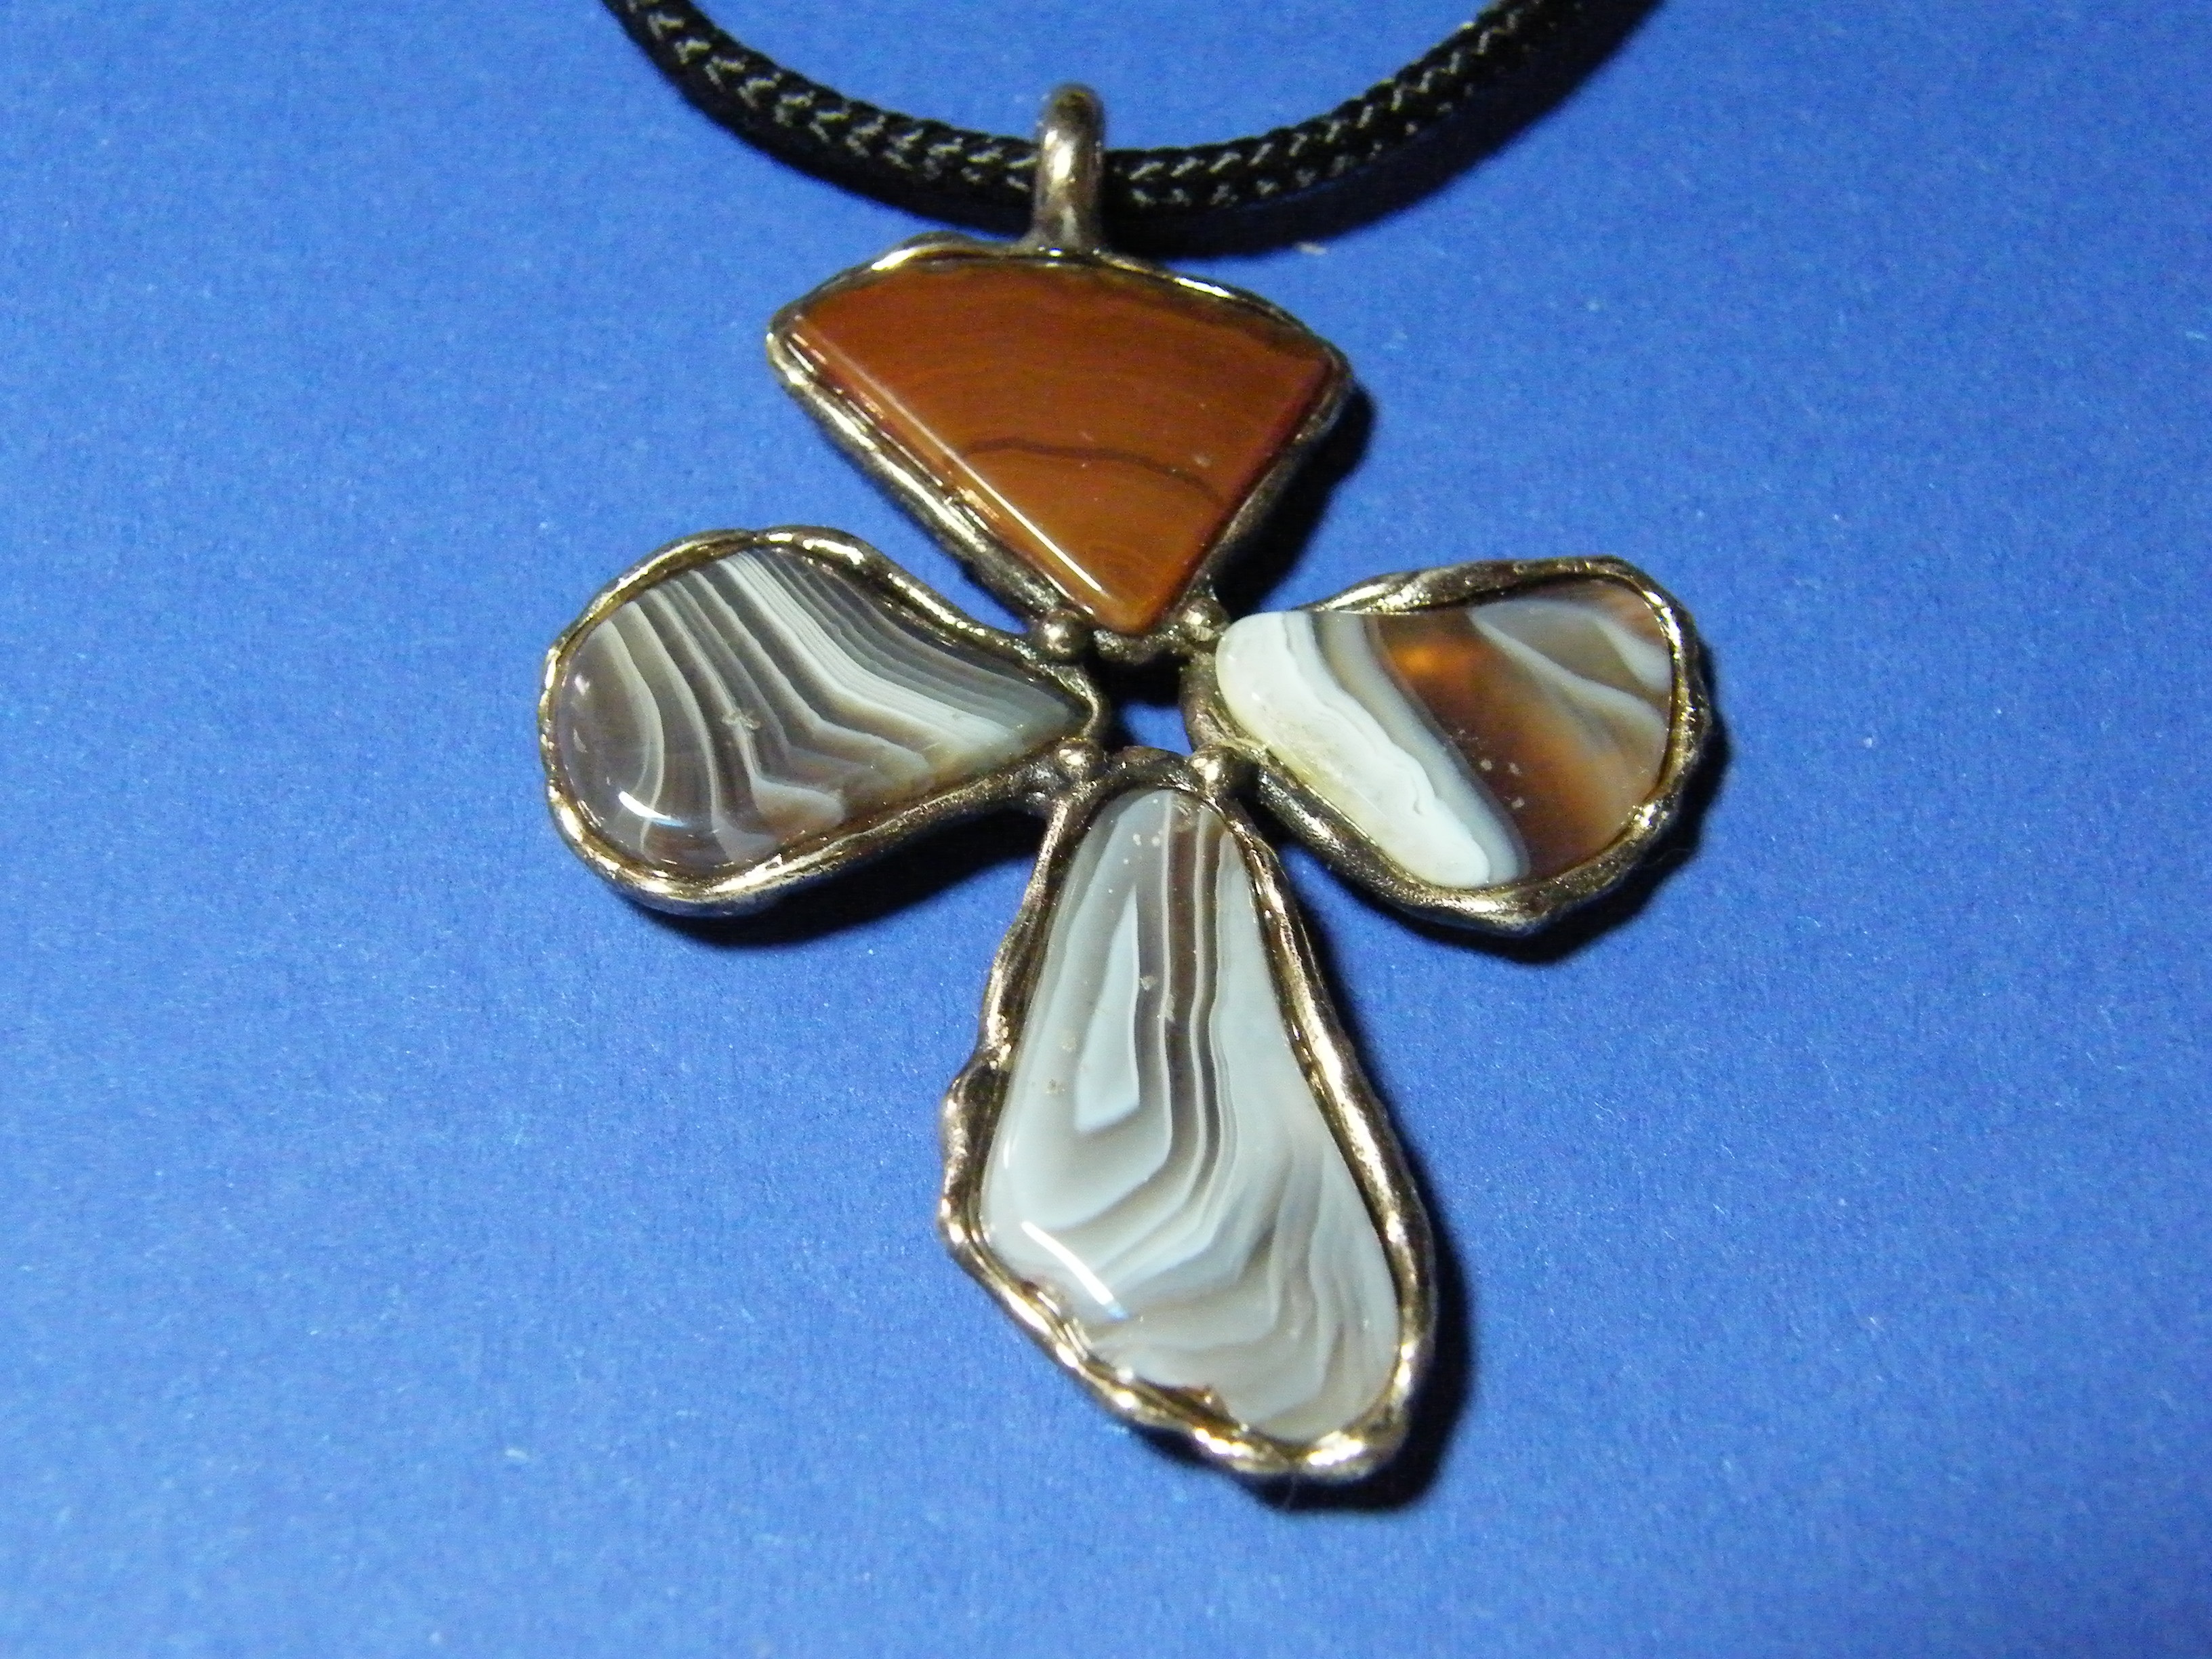
wing, symbol, cord, jewellery, jewel, silver, bronze, jade, award, pendant, dagger, agate, locket, own product, fashion accessory